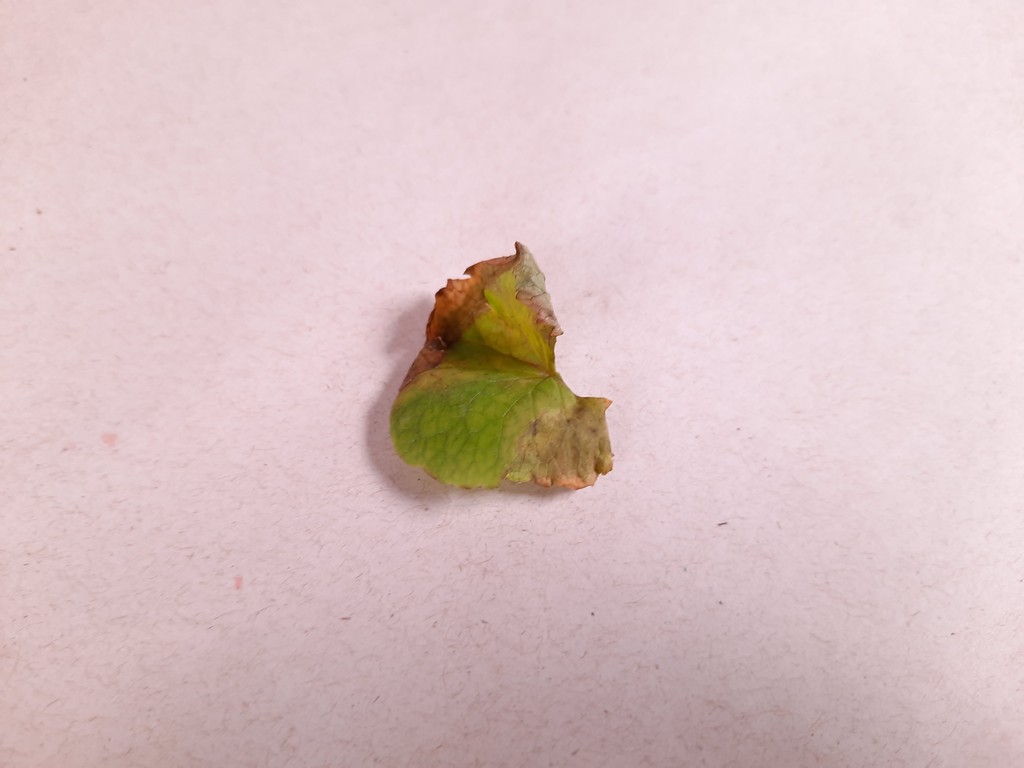
Label: Unhealthy